John Boorman

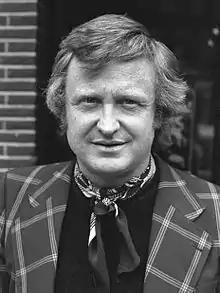
Boorman in 1974

Having caught the attention of a producer, David Deutsch, Boorman was offered the chance to direct a film aimed at repeating the success of Richard Lester's "A Hard Day's Night" (1964): "Catch Us If You Can" (1965) is about another pop group, the Dave Clark Five. While it was not as successful commercially as Lester's film was, it drew good reviews from distinguished critics such as Pauline Kael and Dilys Powell, and smoothed Boorman's way into the film industry.